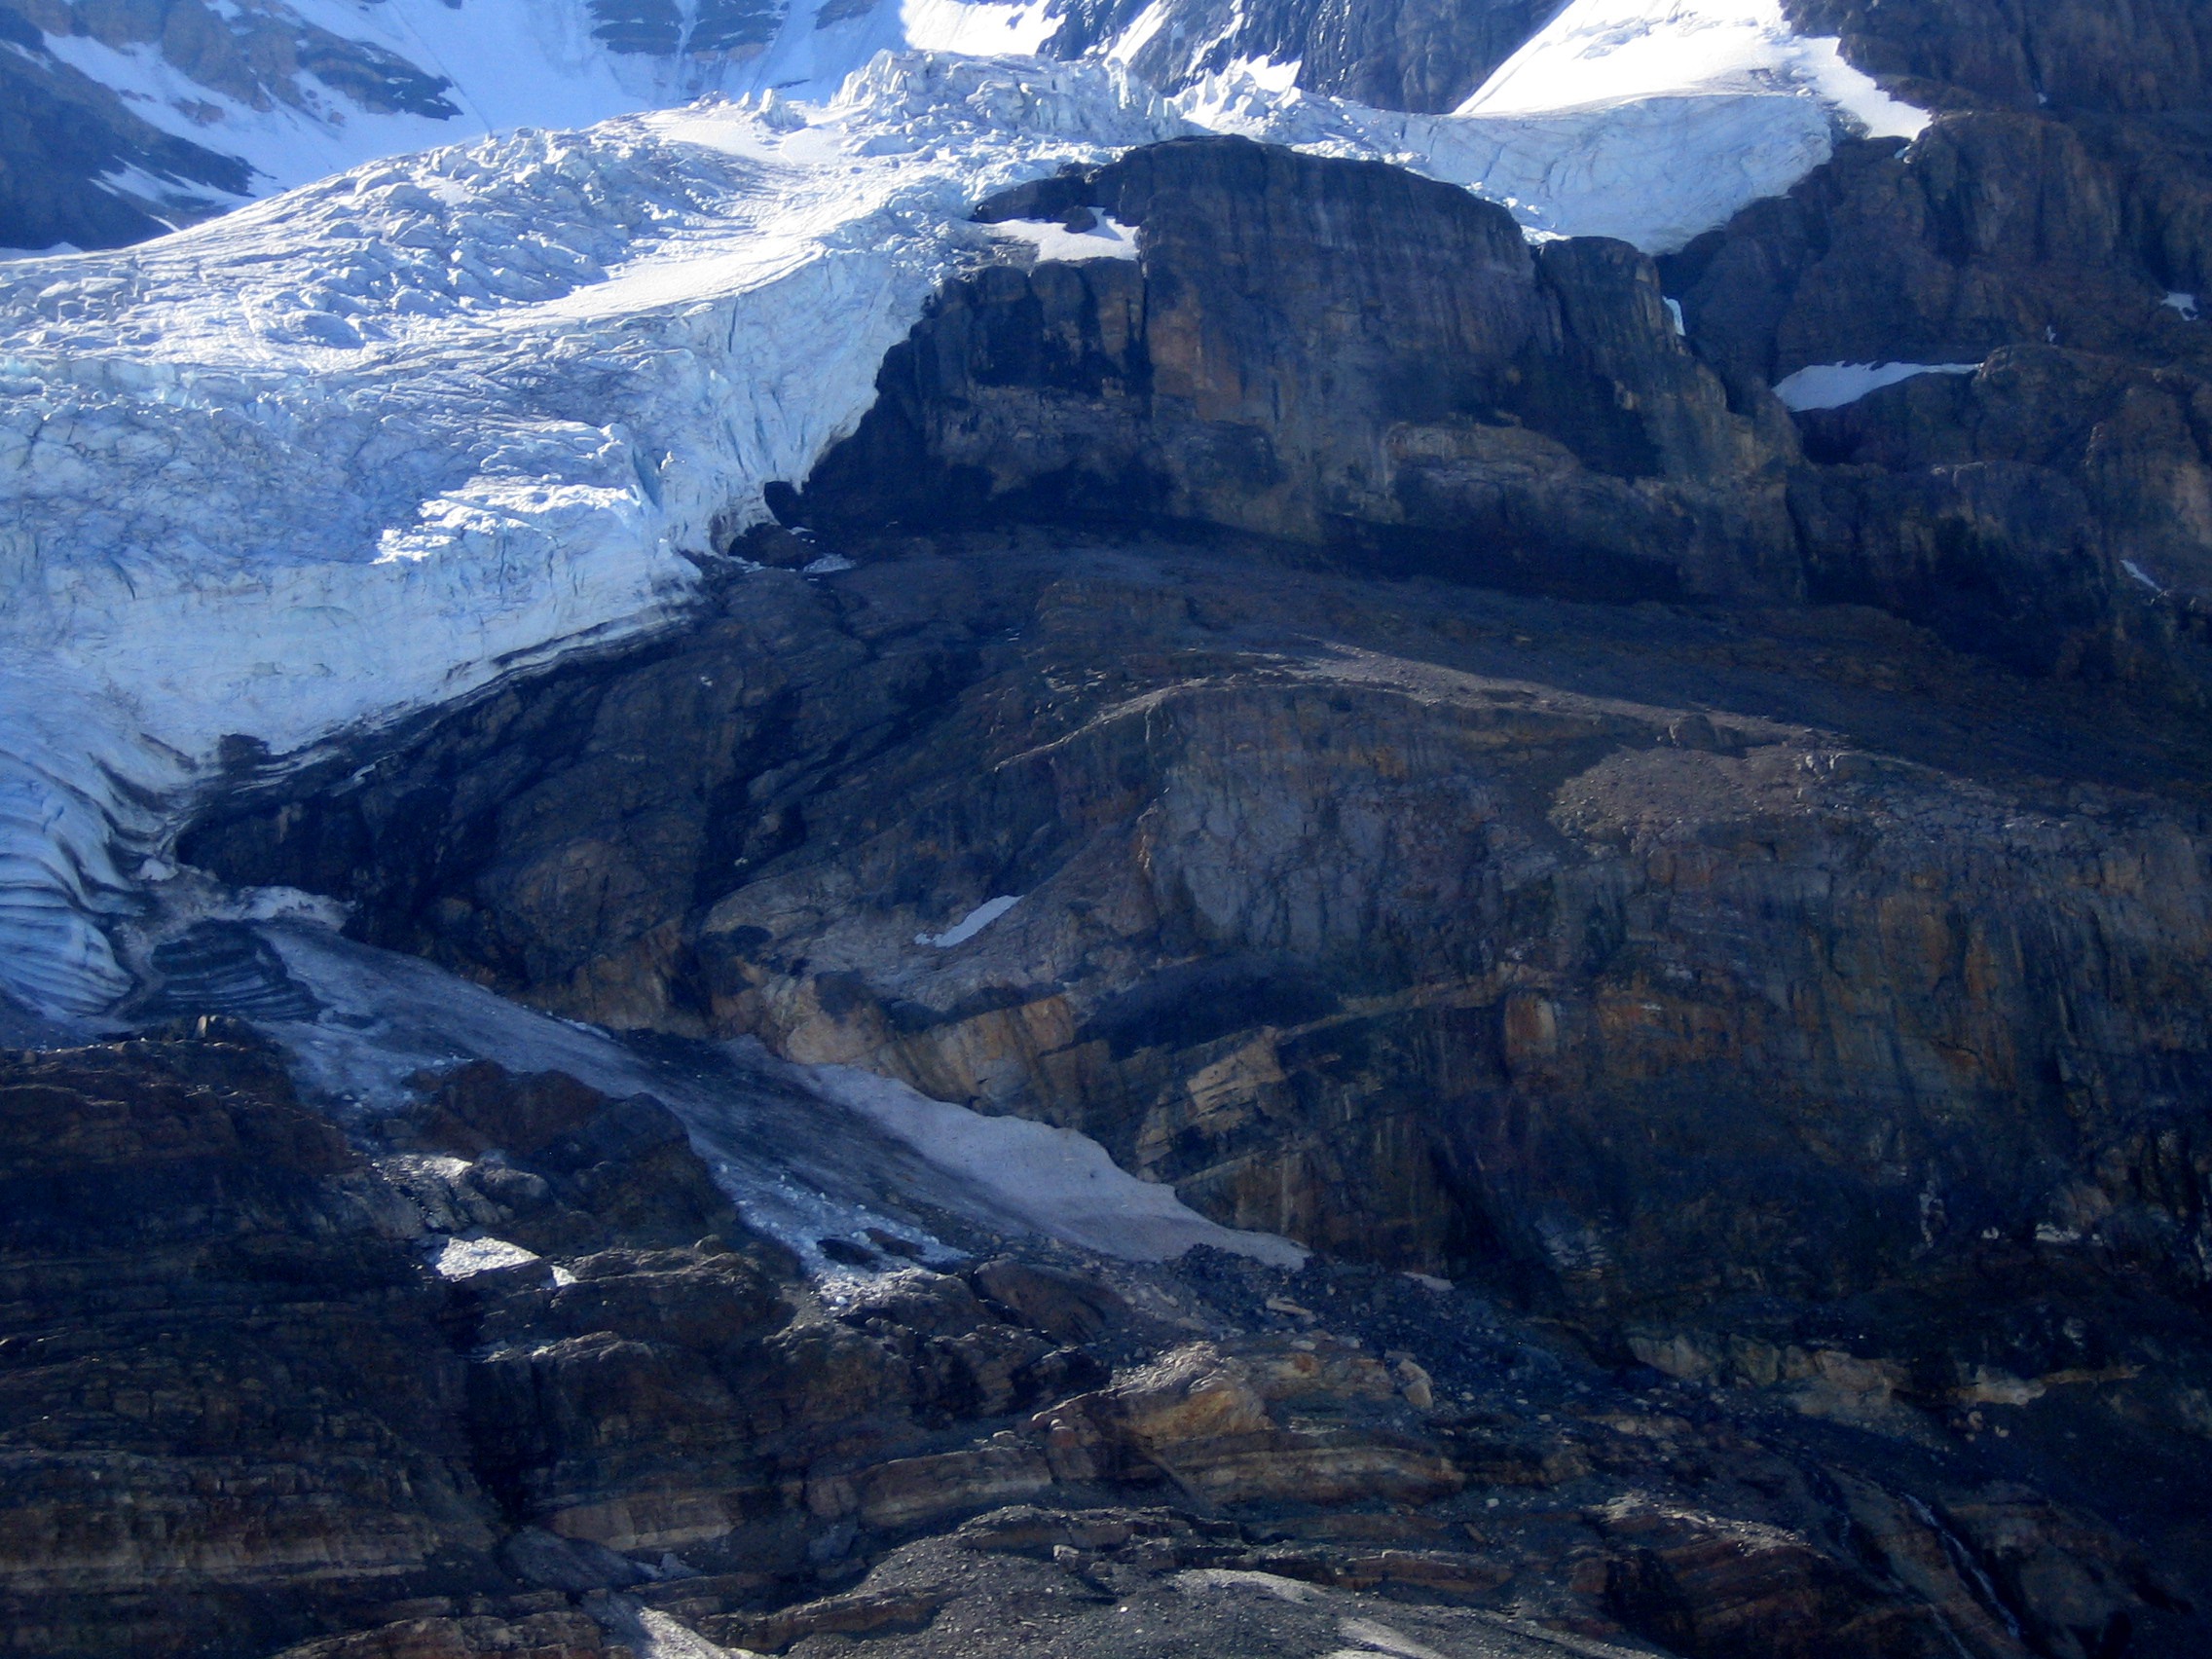
landscape, nature, mountain, snow, valley, mountain range, formation, ice, glacier, scenery, ridge, rocks, geology, canada, badlands, plateau, tourist attraction, fell, cirque, moraine, rocky mountains, landform, geographical feature, mountainous landforms, glacial landform, geological phenomenon, athabasca glacier, icefield parkway